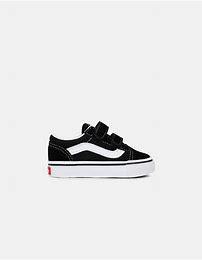
Brand: Vans
Model: Old Skool V